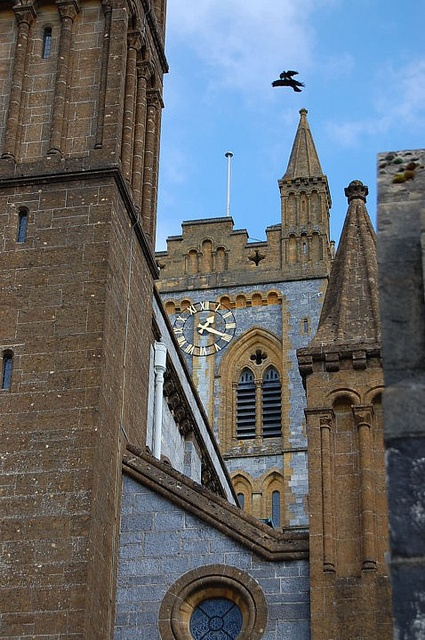
A clock on the side of a building among other buildings.
A clock that is sitting on the side of a building.
a big building with a clock built inside of it
 a bunch of building grouped together and one having a clock built in the side of
Looking up at the architecture of a church with its clock tower